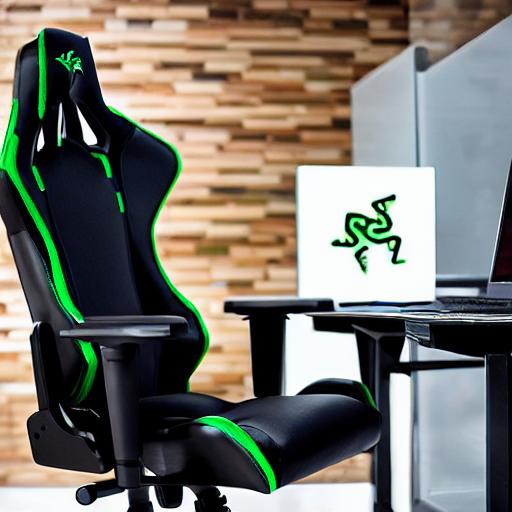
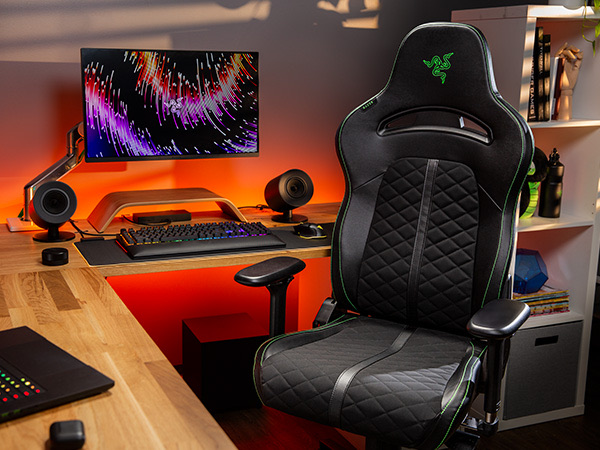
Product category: items_chair
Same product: no